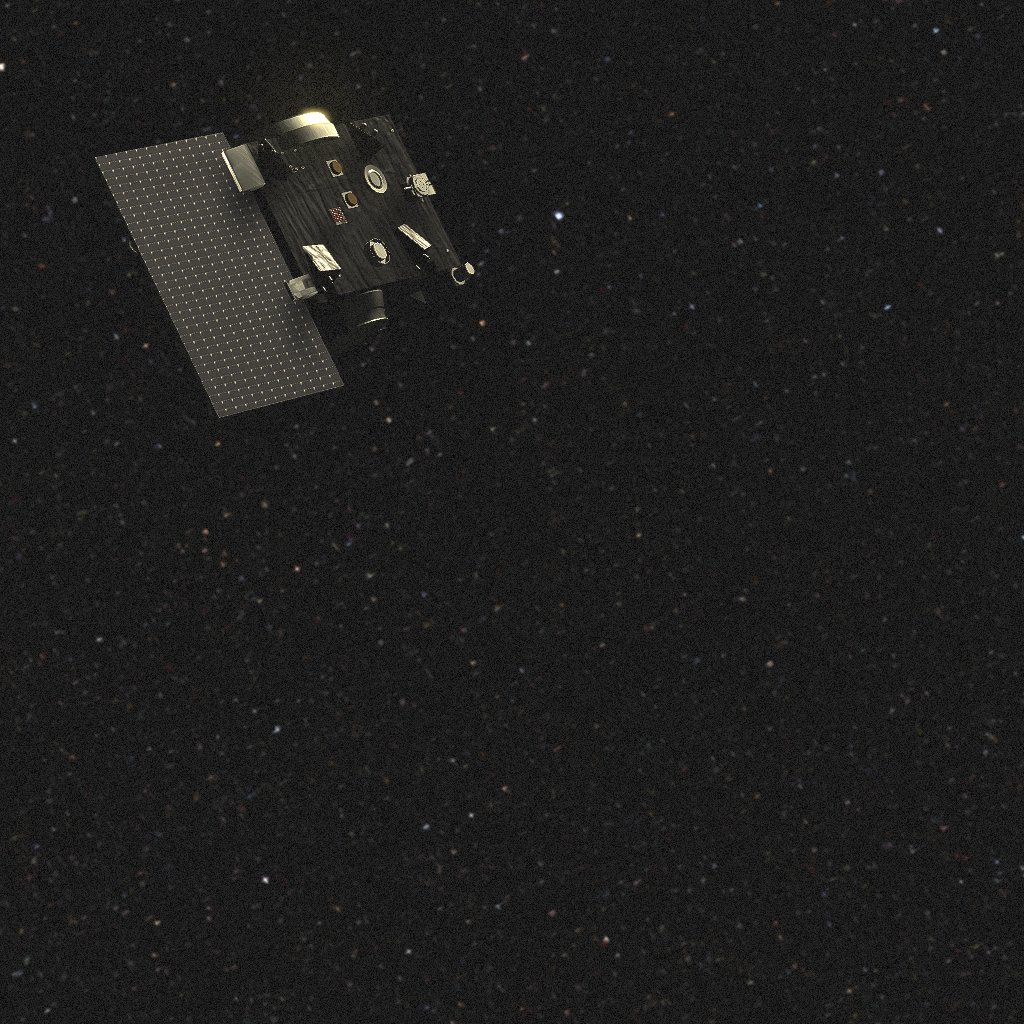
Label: proba_3_csc